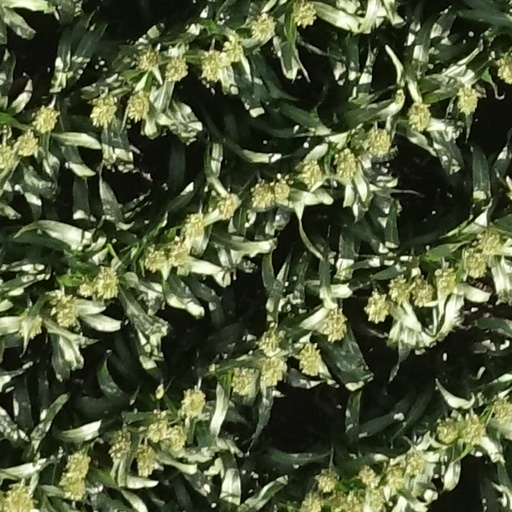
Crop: sorghum